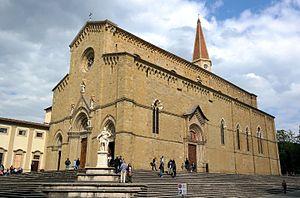
La Cathédrale San Donato est le Duomo de la ville toscane d'Arezzo.